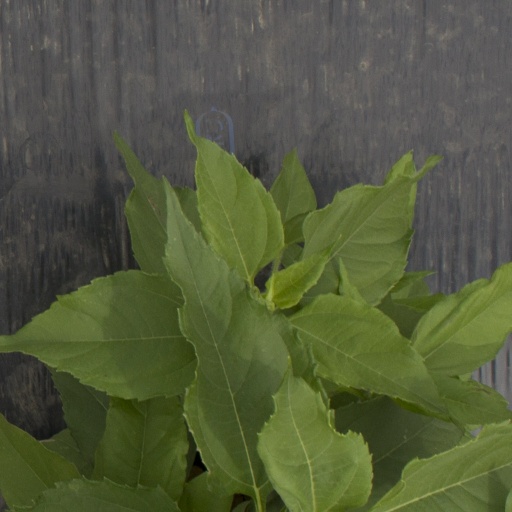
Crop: Jerusalem artichoke